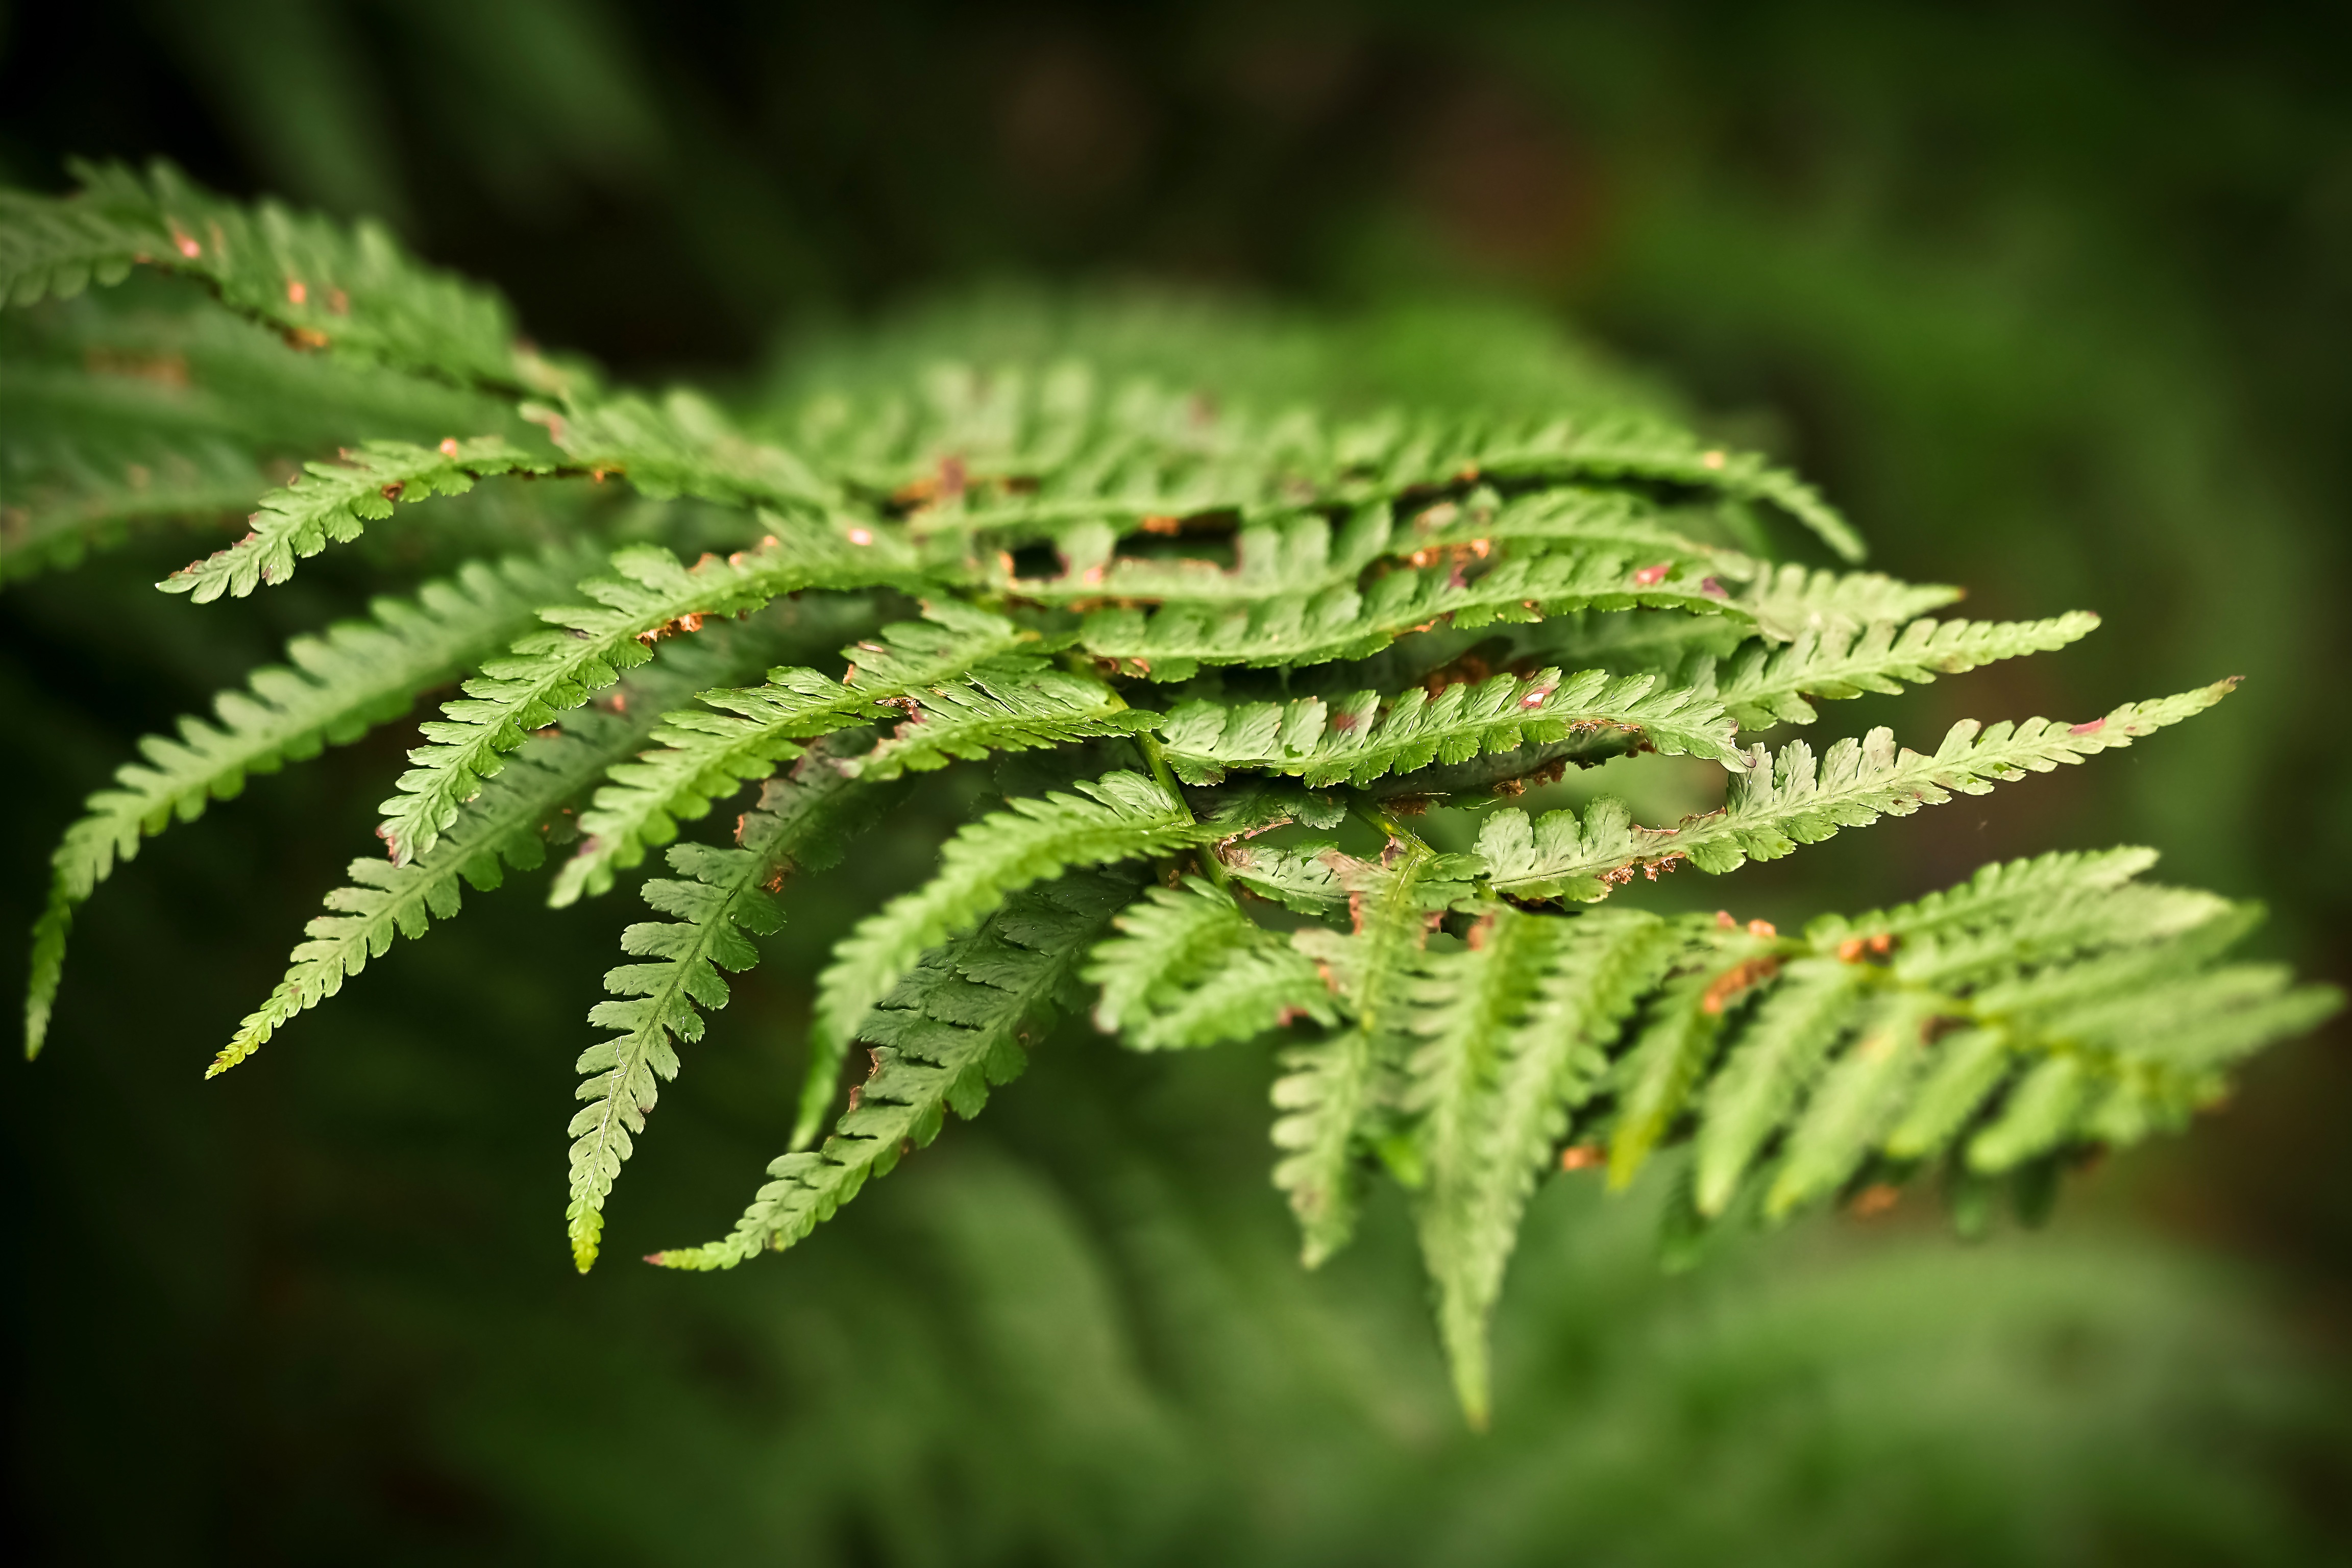
landscape, tree, nature, forest, branch, plant, leaf, flower, summer, green, jungle, botany, fir, flora, fern, sprout, close up, leaves, spruce, shrub, mimosa, macro photography, leaf fern, forest plant, plant stem, woody plant, land plant, ferns and horsetails, vascular plant